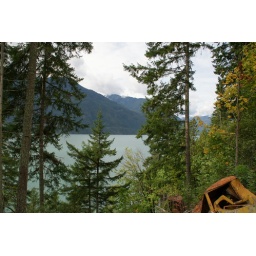
Old truck on hillside above lake